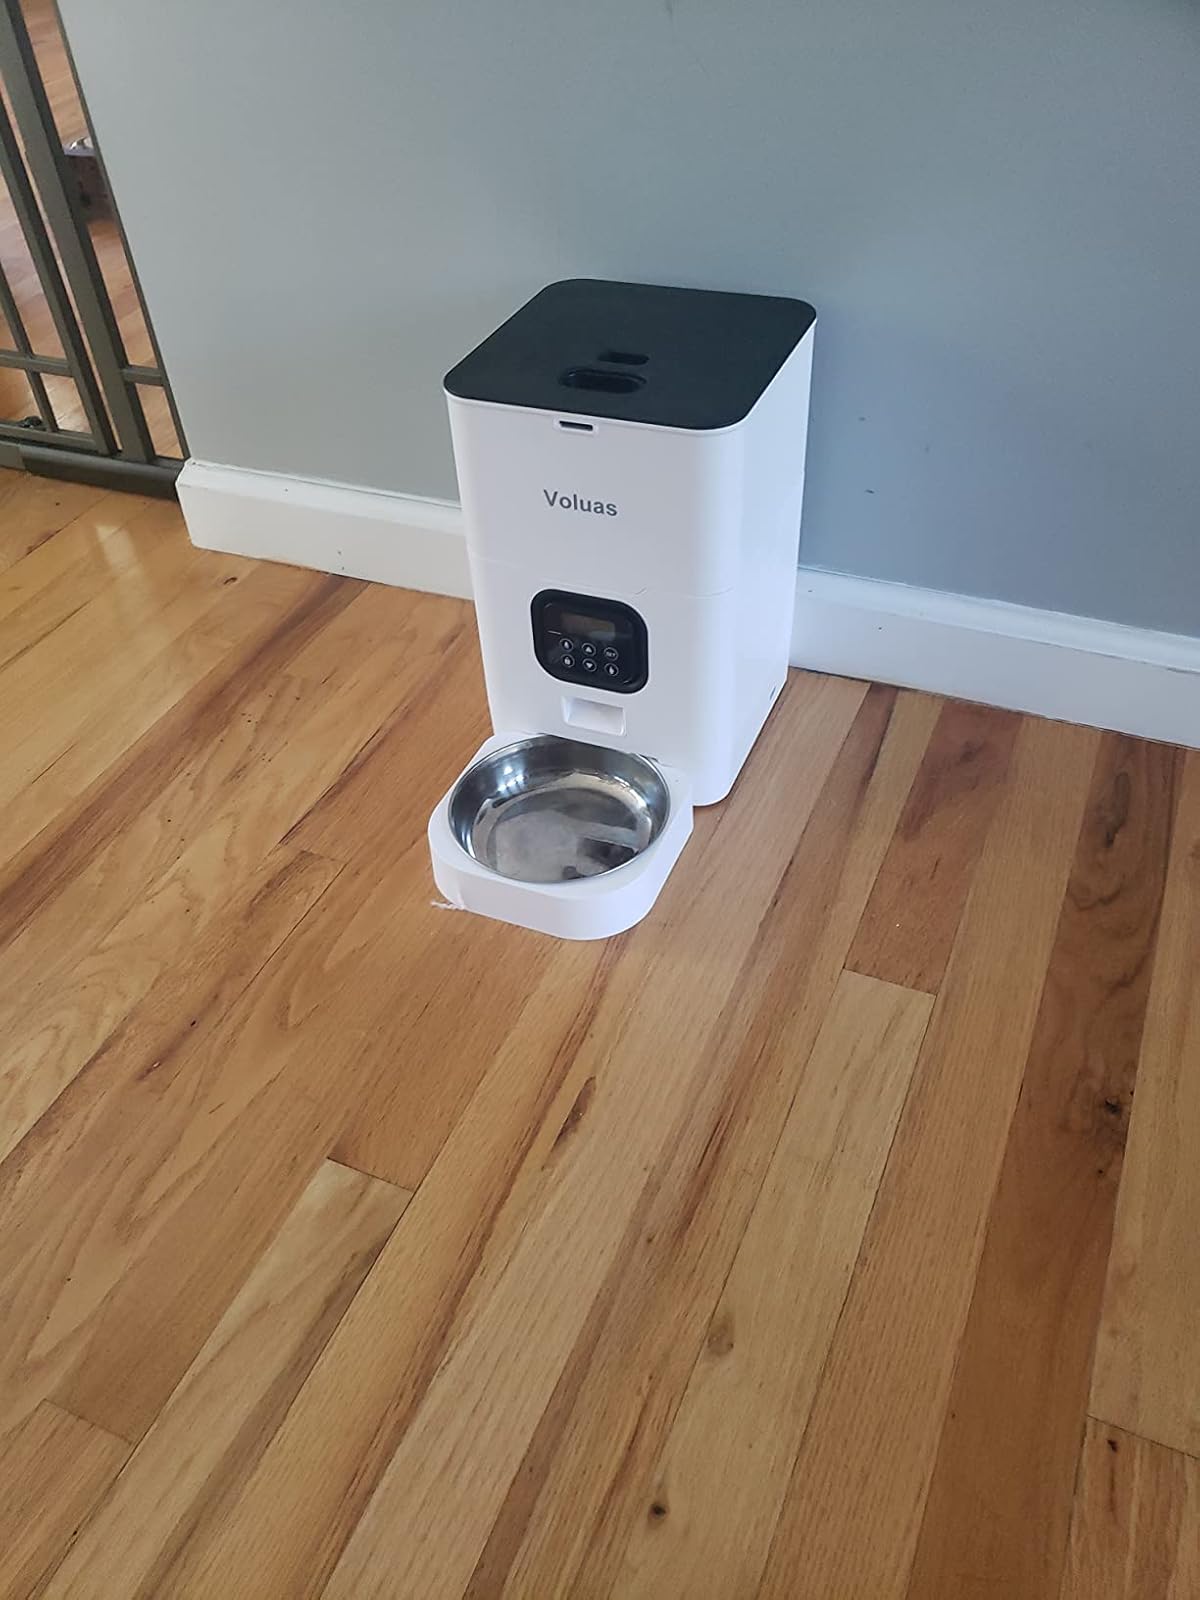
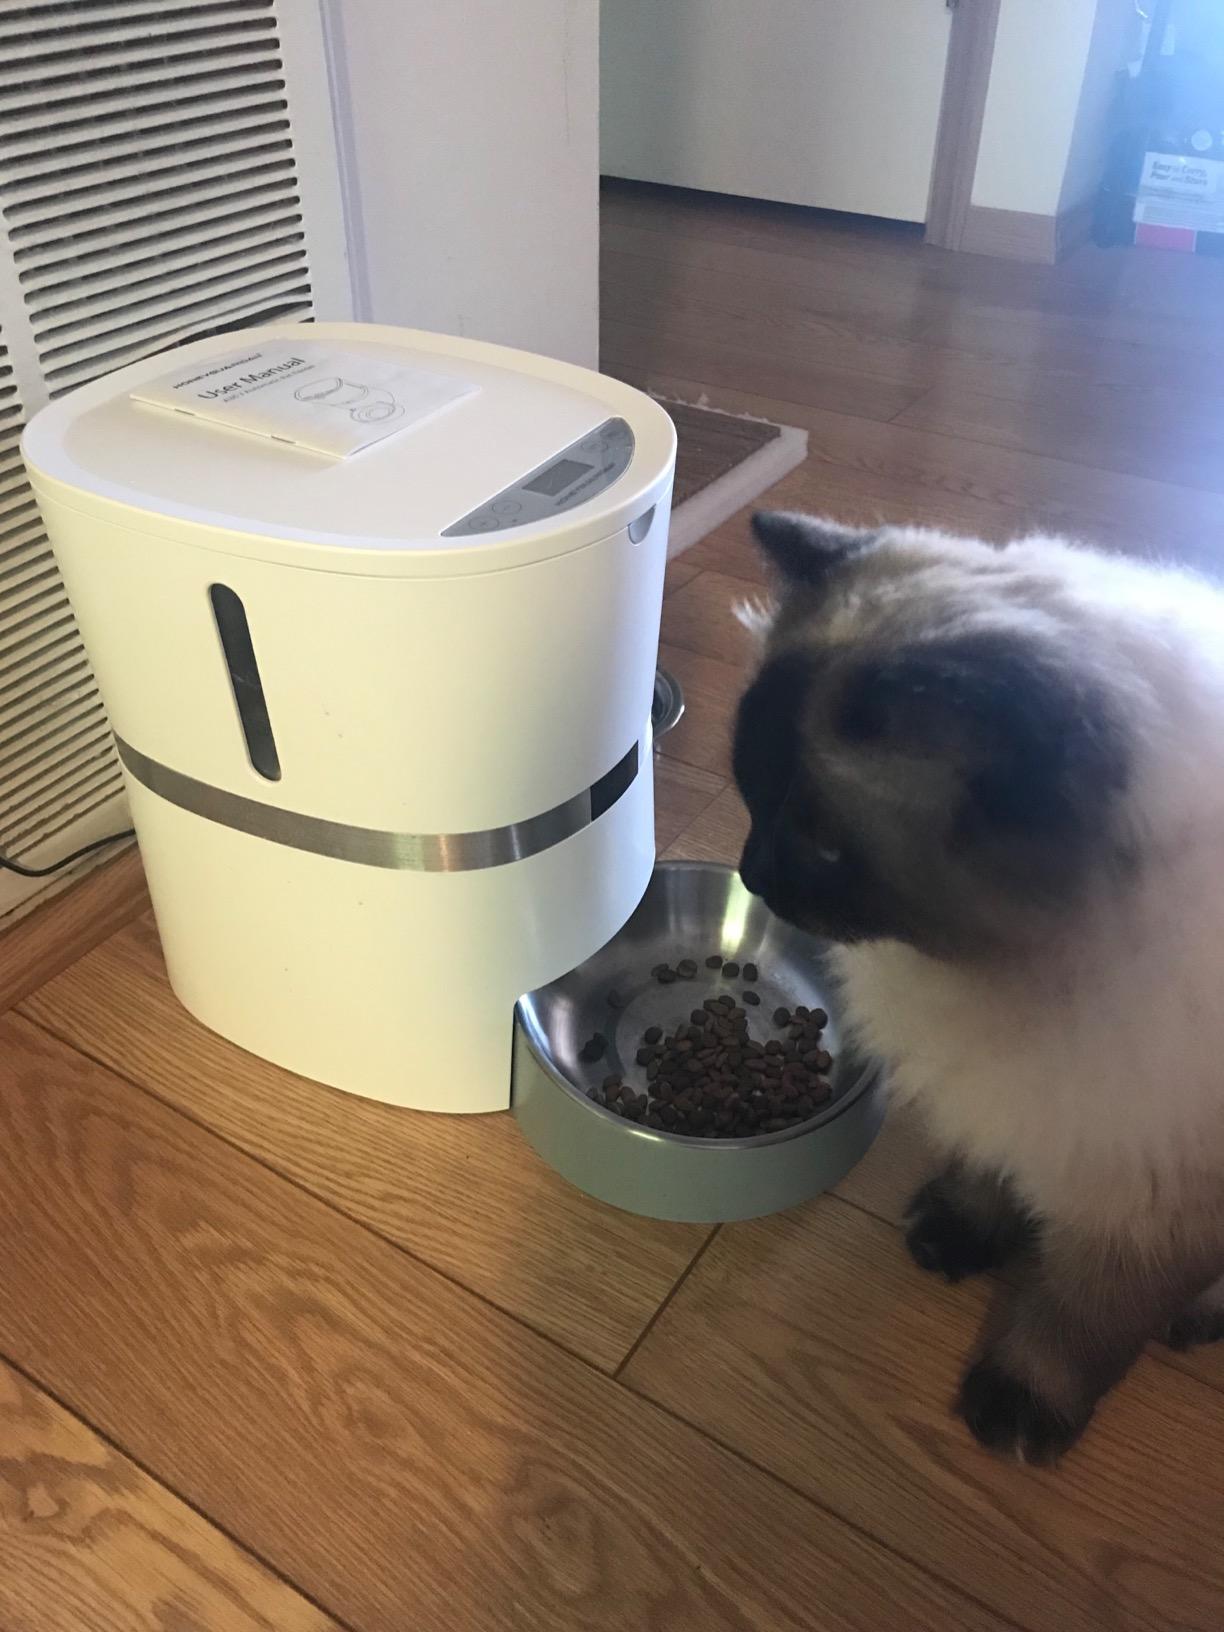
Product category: items_feeder
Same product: no